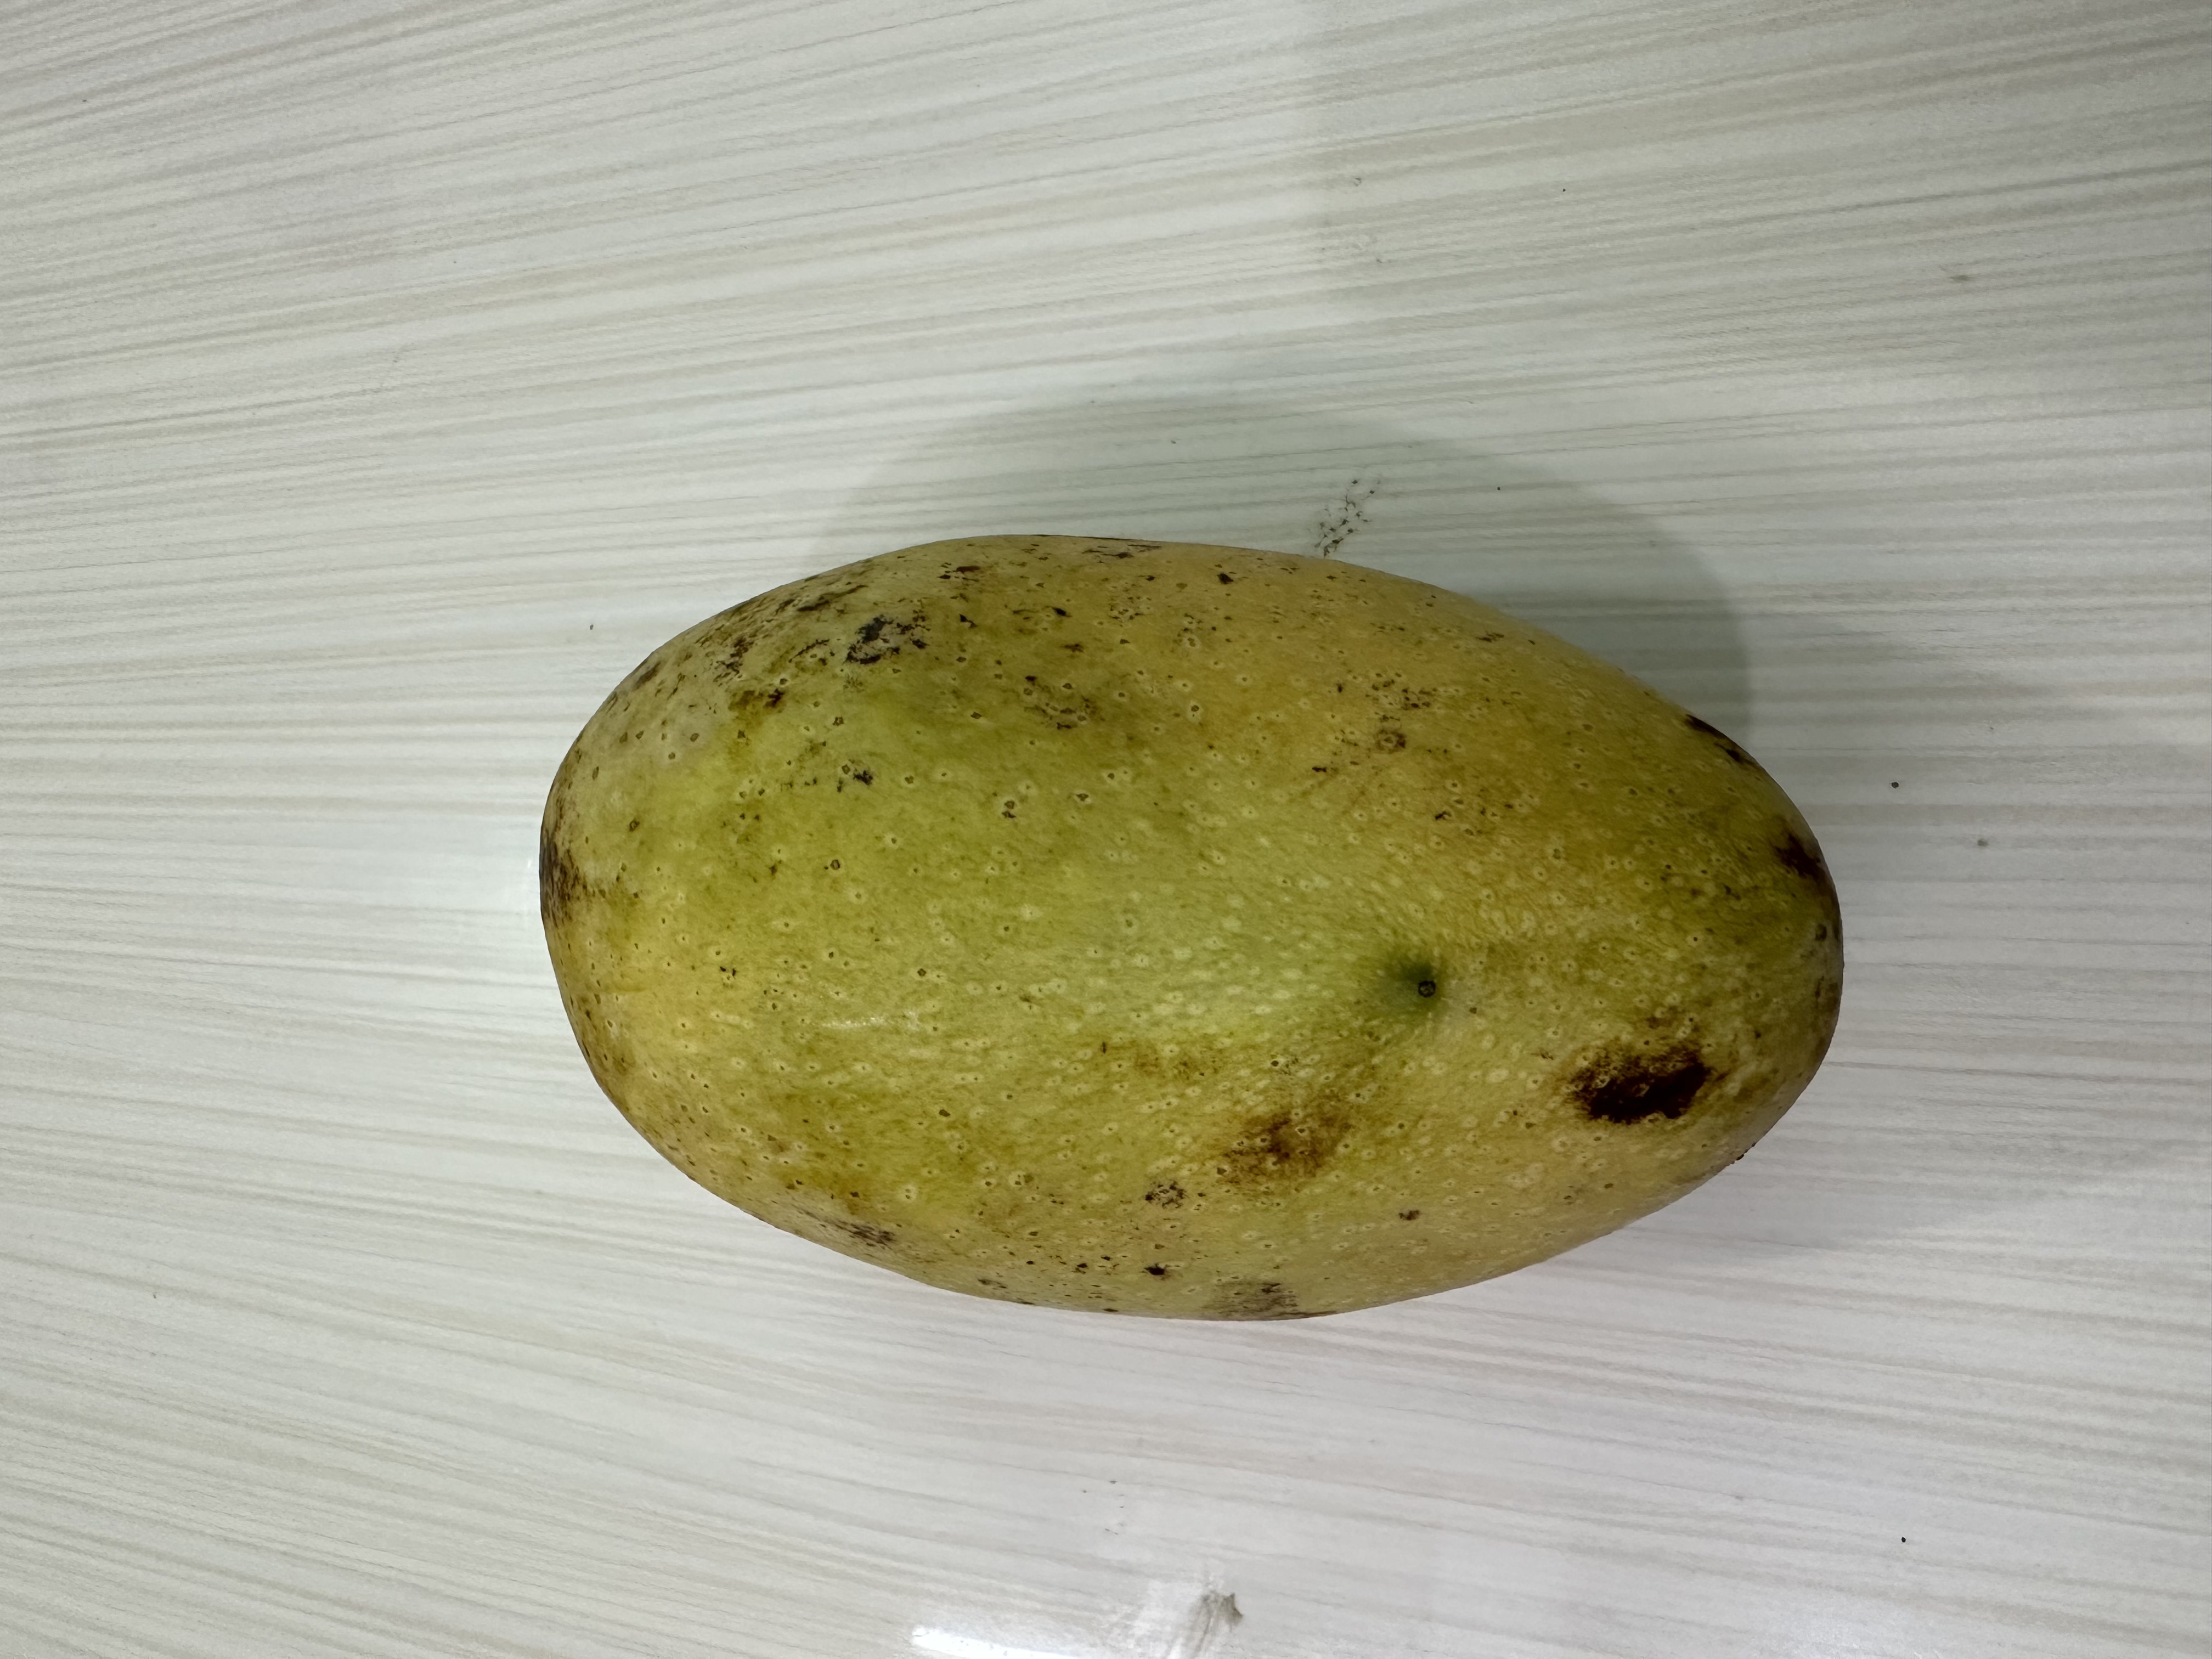
Mango variety: Fazlee